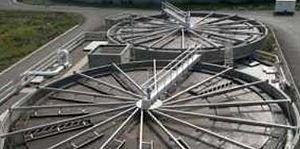
Flottateur en eau usée huilerie alimentaire
Le flottateur à air dissous est un appareil de traitement des eaux usées qui permet la séparation des matières en suspension. Cette séparation s'effectue grâce à l'injection de microbulles d'air dans l'eau à traiter : ces microbulles en remontant à la surface entraînent dans ce mouvement les particules qui sont ensuite écrémées par un racleur de surface, puis retirées des eaux à traiter.